Yaka mein

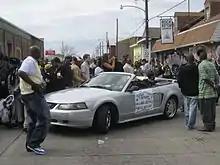
"Ya-Ka-Mein Lady" at second line in Uptown New Orleans, 2010

Yaka mein or yat gaw mein is a type of beef noodle soup found in many Creole restaurants in New Orleans, with variations throughout port cities and African-American communities in the coastal South and Mid-Atlantic. It is also a type of Chinese wheat noodle.